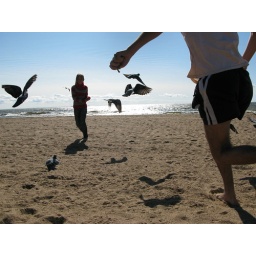
birds in the beach